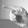
ASL letter: P